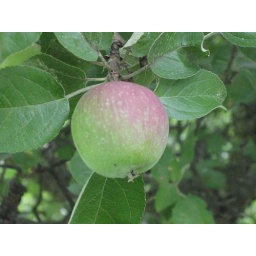
apples in the tree